Waco E series

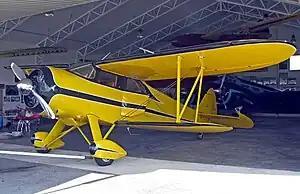
Airworthy 1941-built Waco SRE at Poplar Grove Airport, near Belvidere, Illinois, in August 2010

The Waco E series is a small family of American-built cabin biplanes built between 1939 and 1942, which differed primarily by engine installation.